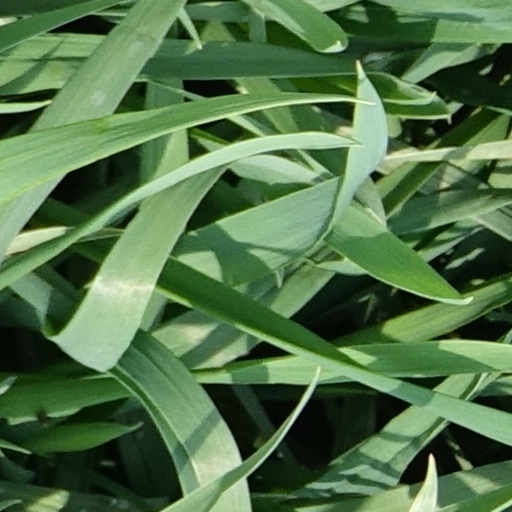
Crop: wheat